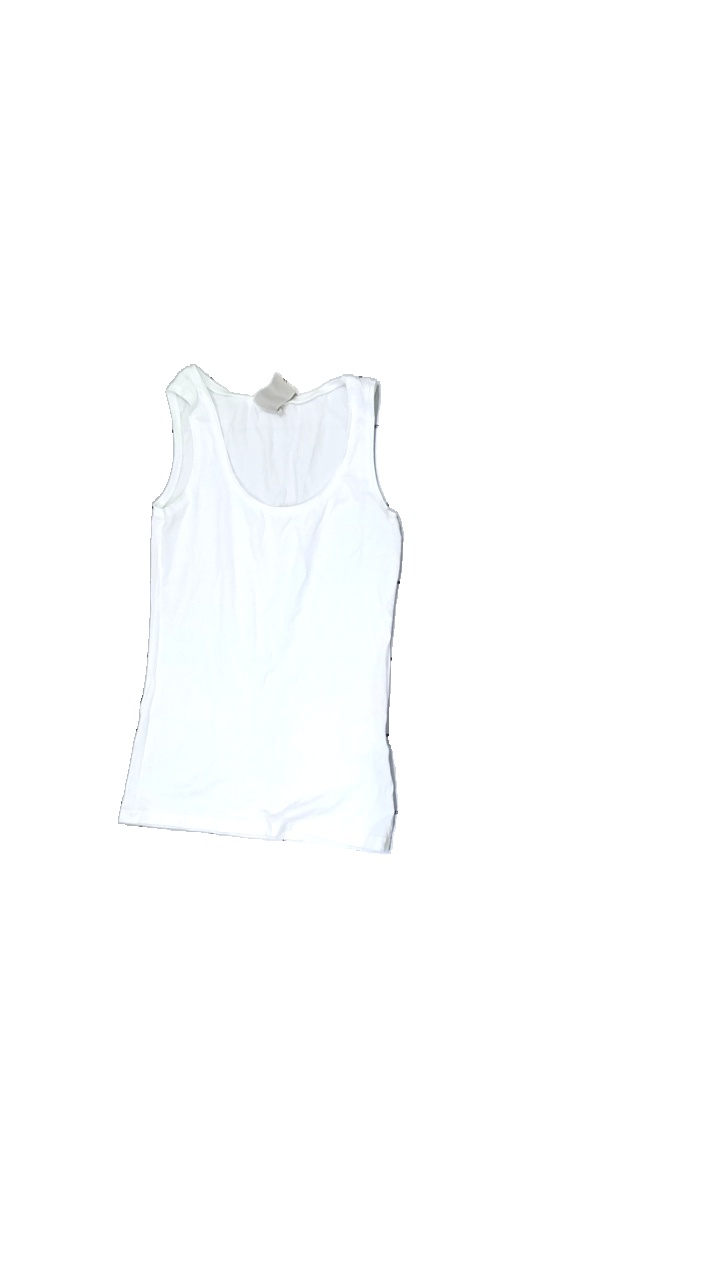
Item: Top (Ladies)
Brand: Ichi
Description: white top
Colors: White
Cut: Regular
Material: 100% Cotton
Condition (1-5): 5
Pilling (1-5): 5
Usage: Reuse
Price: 50-100